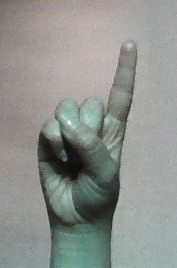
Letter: bb